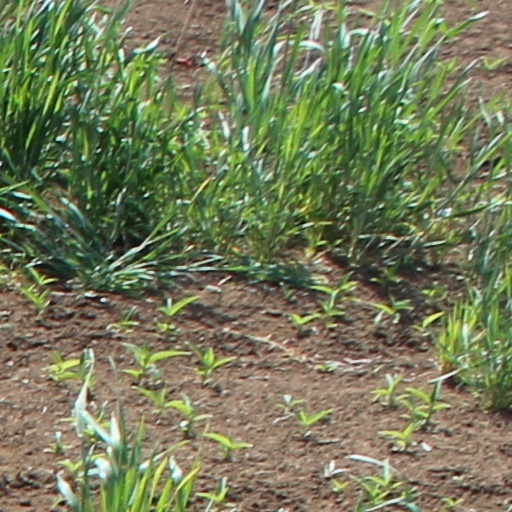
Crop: wheat